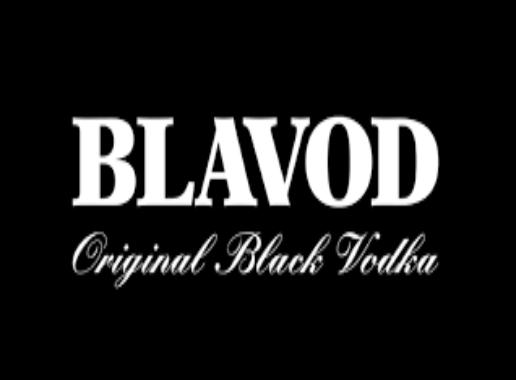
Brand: Blavod
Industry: Food